Lithuanian Crusade

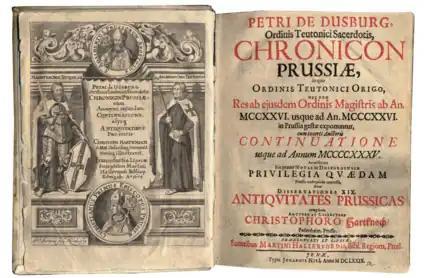
Title page and frontispiece of the "Chronicon terrae Prussiae"

The order began by invading Greater Poland and seizing many castles. In the fall of 1409, a brief armistice was negotiated with the mediation of Wenceslaus IV of Bohemia. On July 15, 1410, the combatants met in the historic Battle of Grunwald. The Teutonic Order was soundly defeated and entered a period of crisis. Despite his advantage after his victory, Polish king Jagiełło did not pursue a decisive, swift coup against the Teutonic Order, which gave the order time to defend their remaining positions.